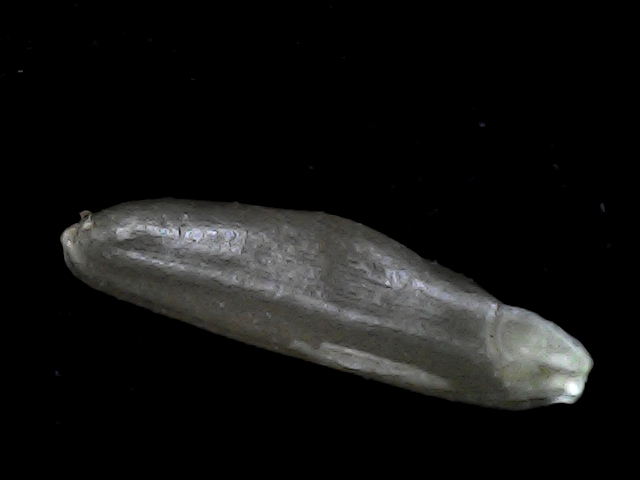
Rice variety: BD70